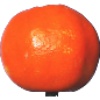
Label: clementine